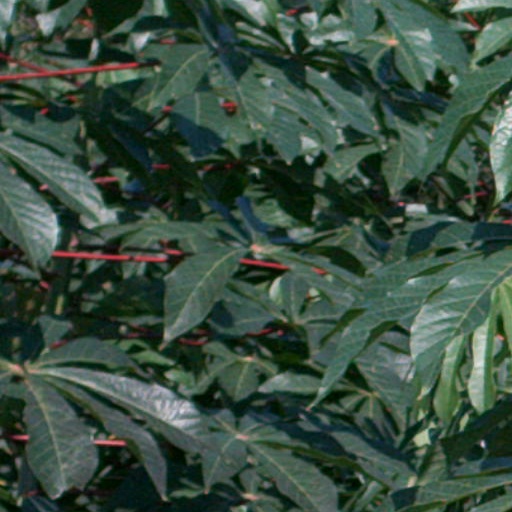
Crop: cassava